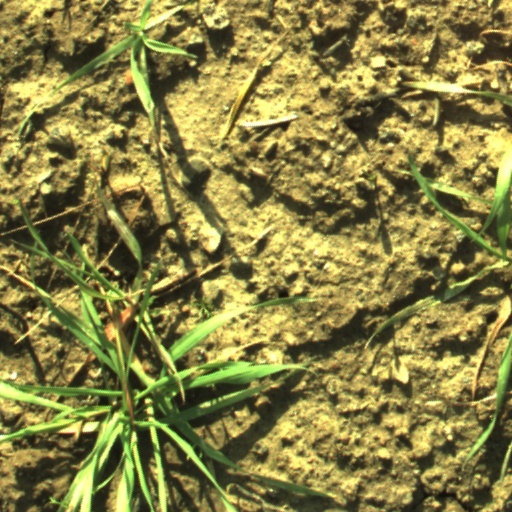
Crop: wheat